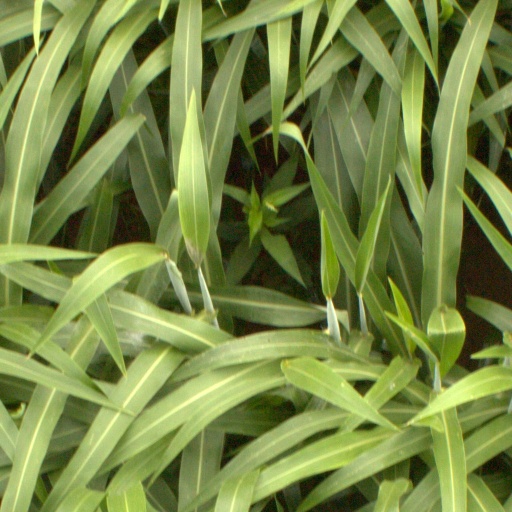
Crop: sorghum